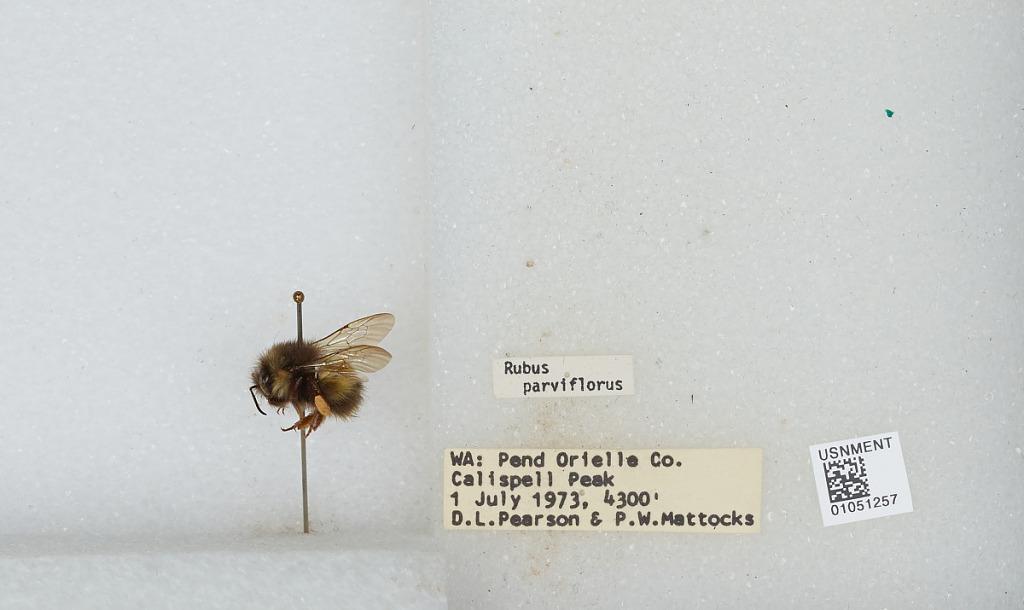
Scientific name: Bombus sp.
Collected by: D. Pearson & P. Mattocks
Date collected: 1973-7-1
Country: United States
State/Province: Washington
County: Pend Oreille
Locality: Calispell Peak
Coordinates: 48.4367, -117.503